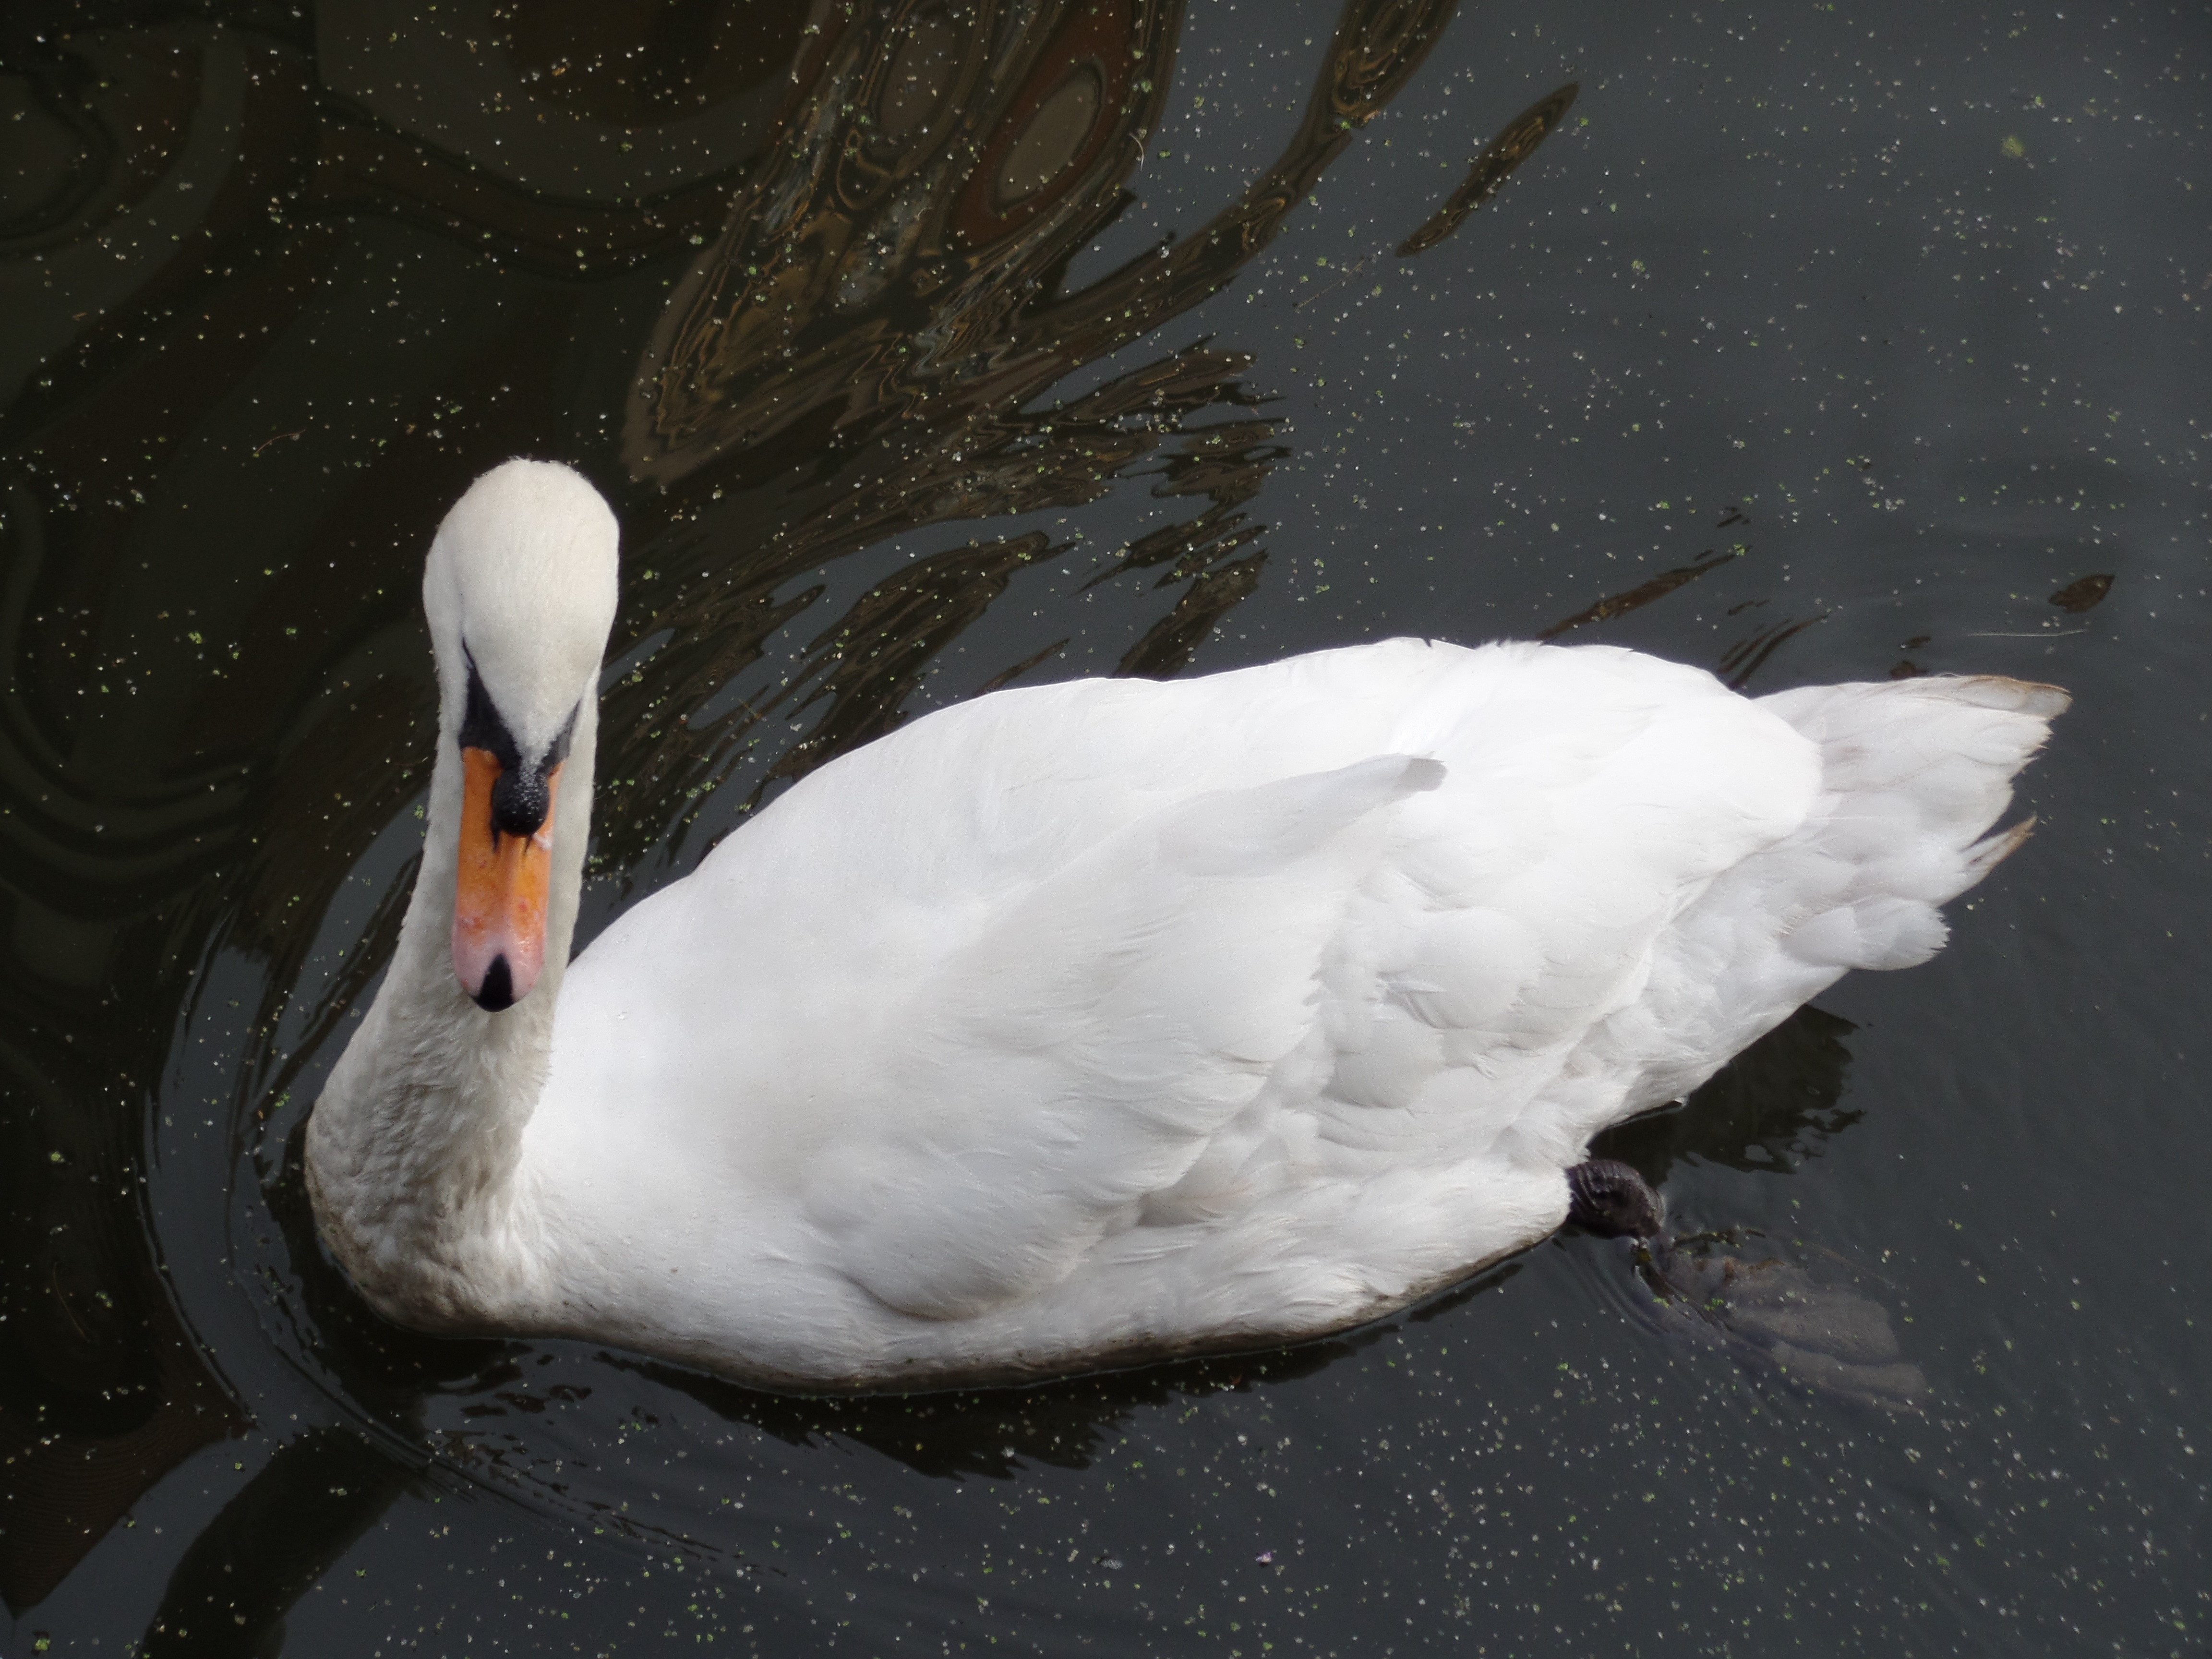
water, snow, bird, wing, white, sweet, animal, cute, beak, fauna, swan, duck, swans, vertebrate, protection, waterfowl, water bird, ducks geese and swans